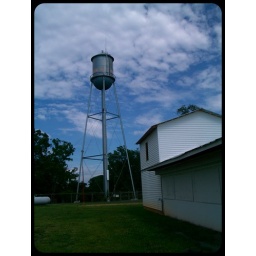
I camped beneath this. I took this photograph because I honestly thought a water tower was a novel sight, wrong that I was.